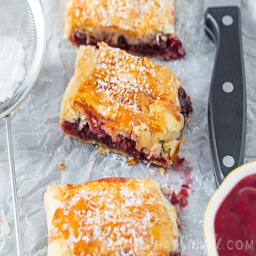
hungarian dish is so tasty nobody will believe it is so ridiculously easy to make !